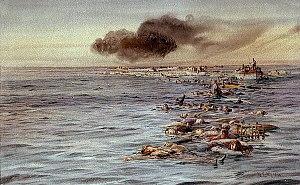
La marine est un genre d'art figuratif, qui dépeint ou tire sa principale source d'inspiration de la mer. Ces peintures forment un type particulièrement important entre les XVIIᵉ et XIXᵉ siècles. Par extension, le terme recouvre souvent les représentations artistiques de navigation sur rivières ou estuaires, les scènes de plage et de tous les arts montrant des bateaux, même dessinés ou peints depuis la terre ferme.